William and Margaret McFarland Core Farm

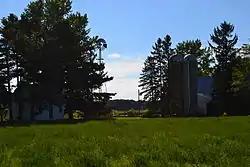

The William and Margaret McFarland Core Farm, now operated as the Ruby Ellen Farm, is a farmstead located at 5946 South Center Highway and 5856 South Lake Leelanau Drive in Bingham Township, Leelanau County, Michigan. The farm was operated by William Core and his descendants for nearly 150 years, from 1865 until 2011. It was listed on the National Register of Historic Places in 2005.